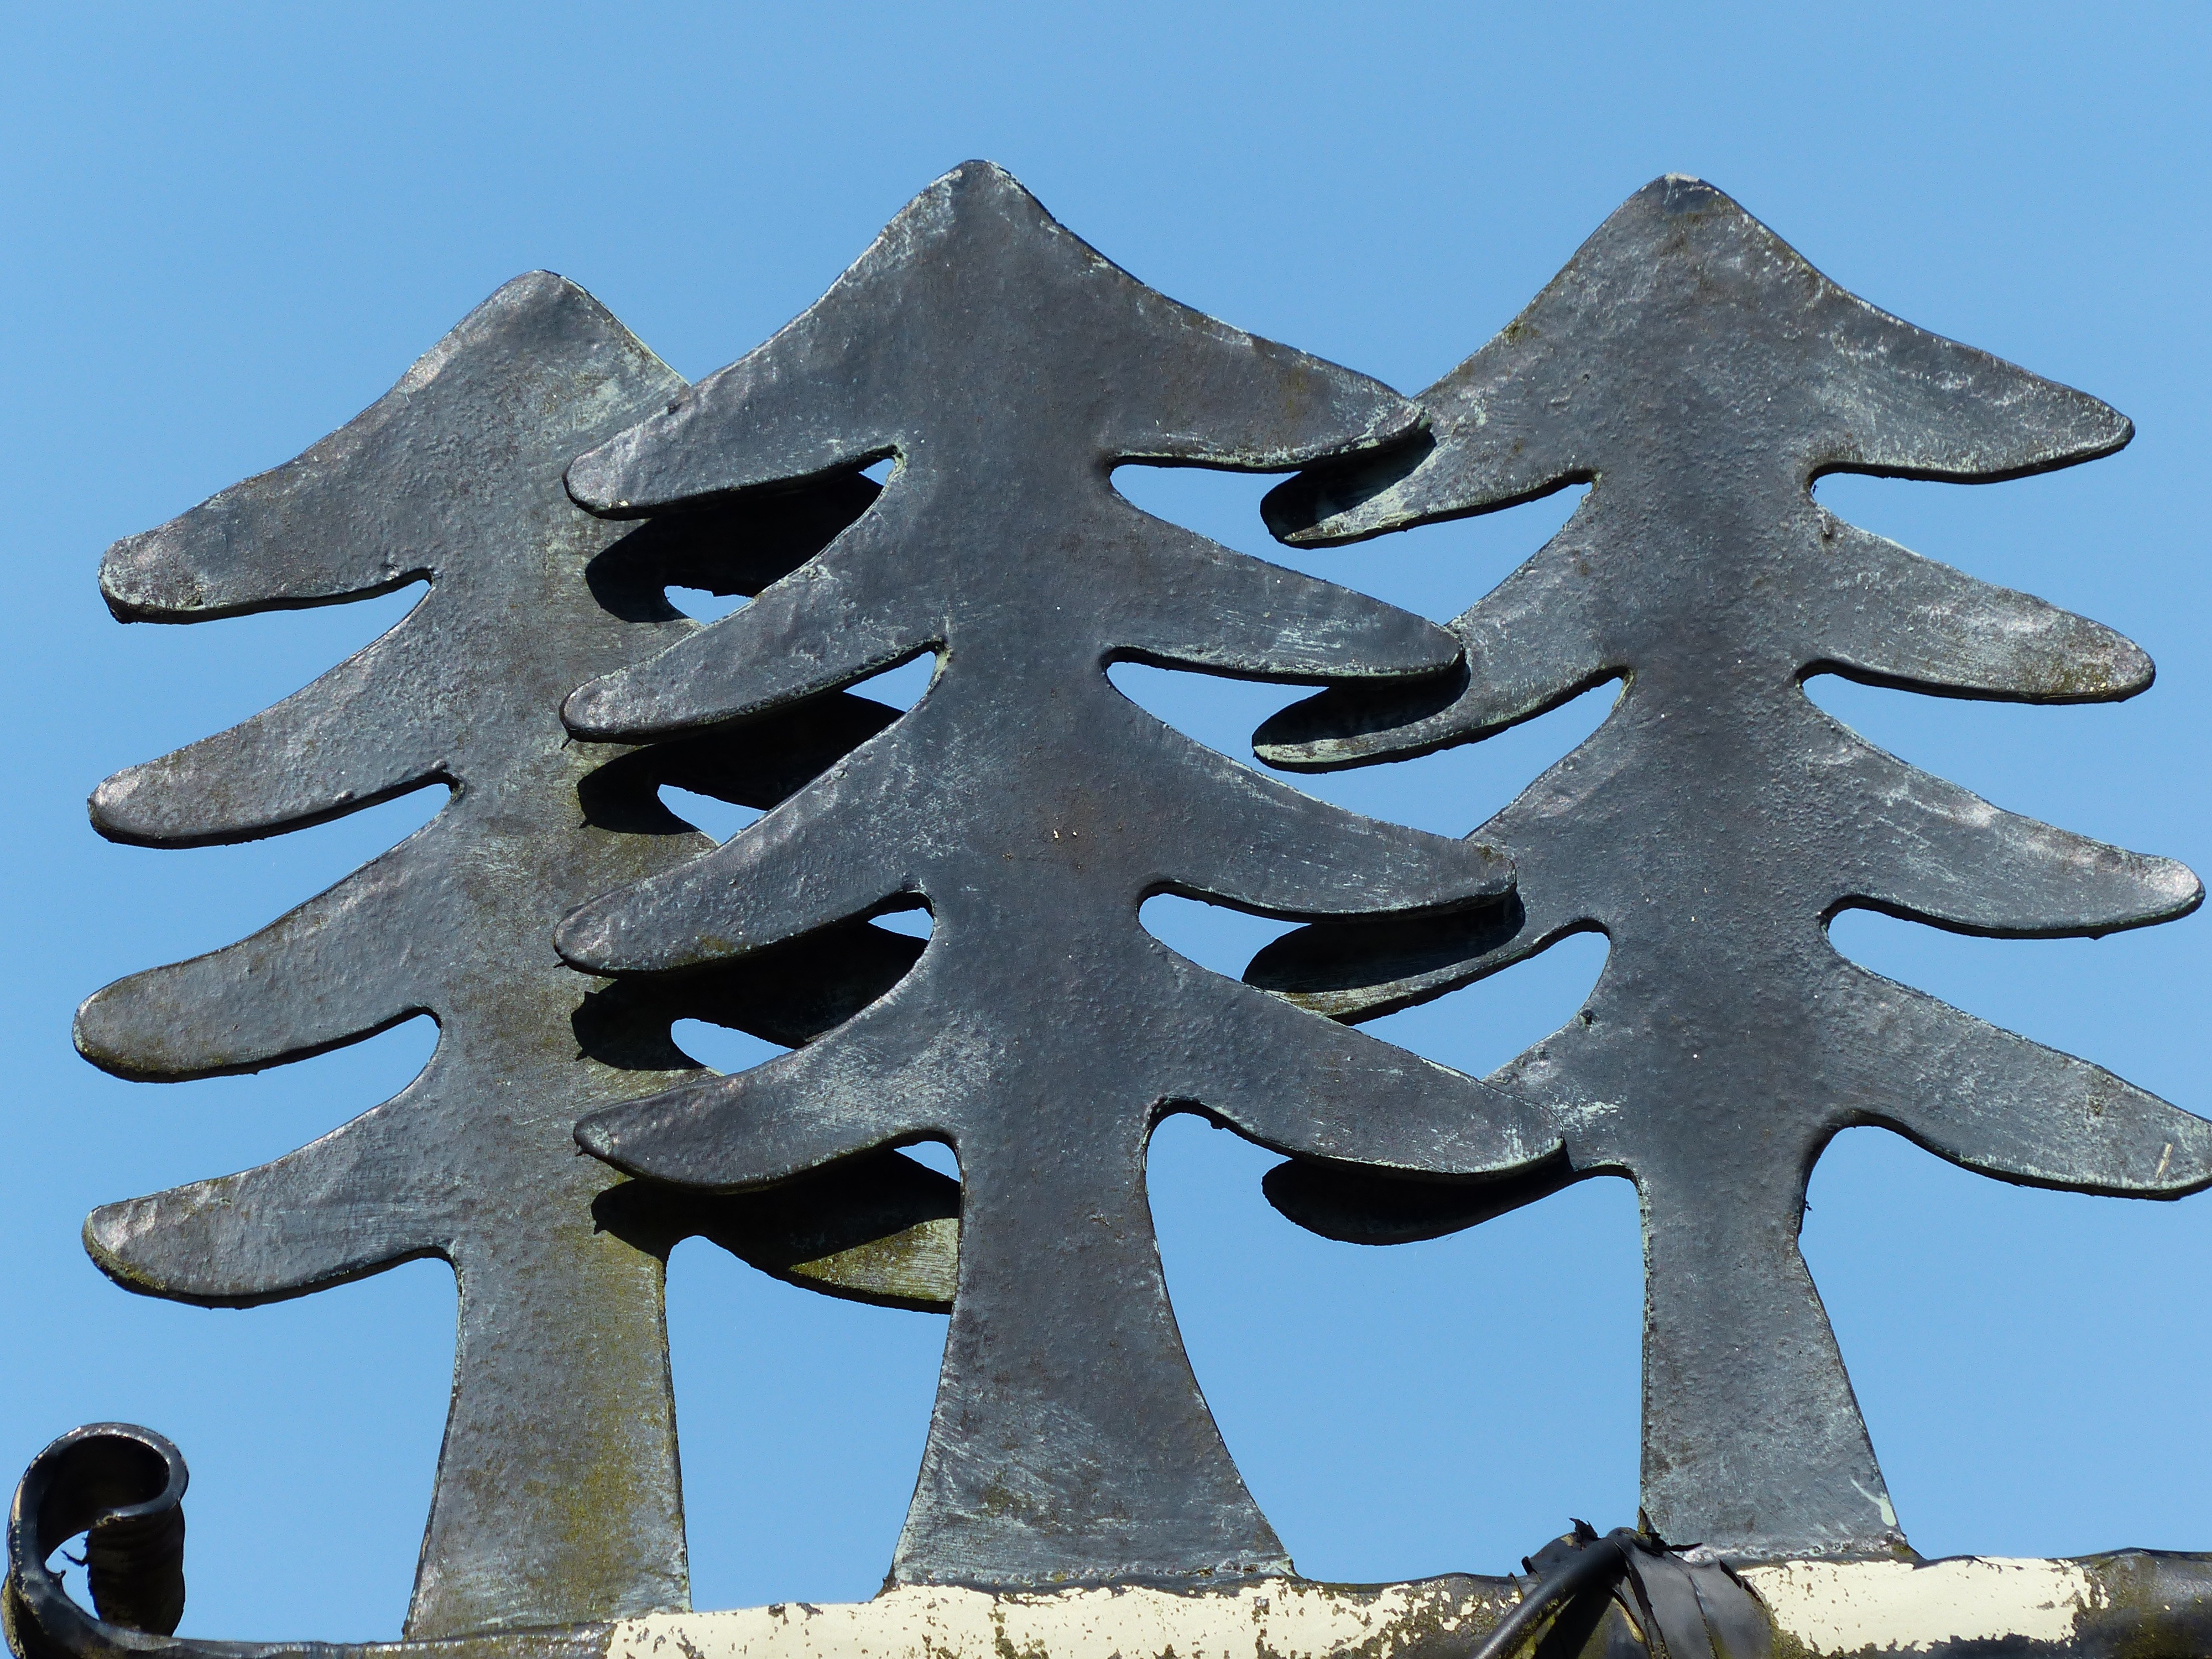
tree, leaf, monument, metal, sculpture, art, iron, wrought iron, blacksmithing, fir trees, woody plant